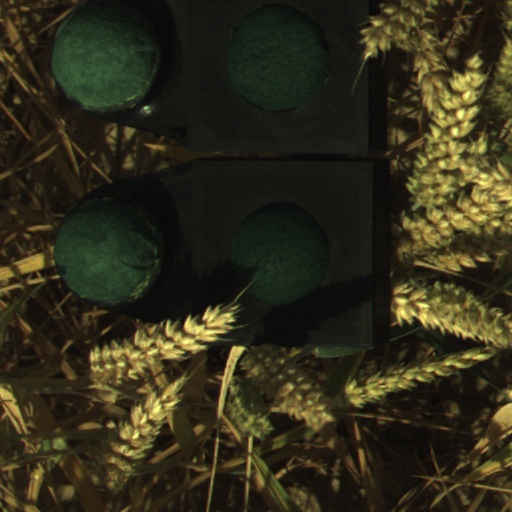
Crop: wheat